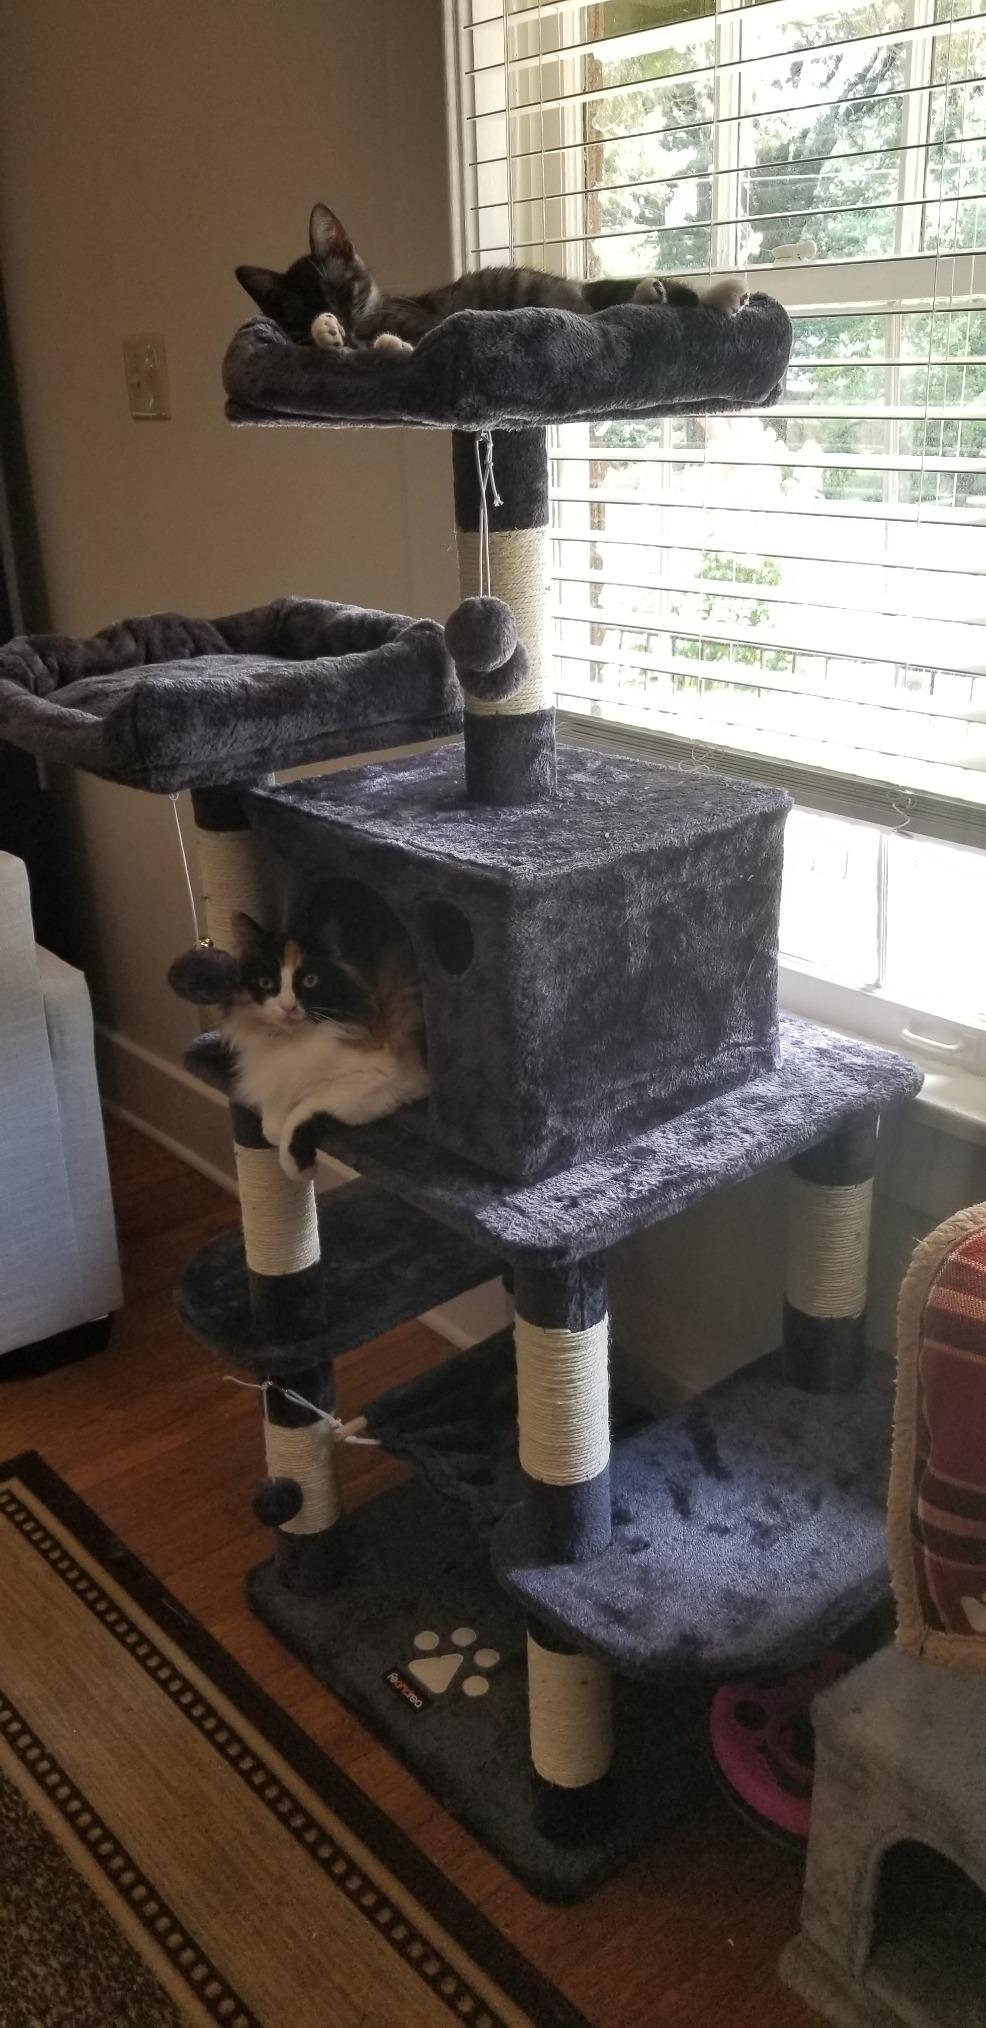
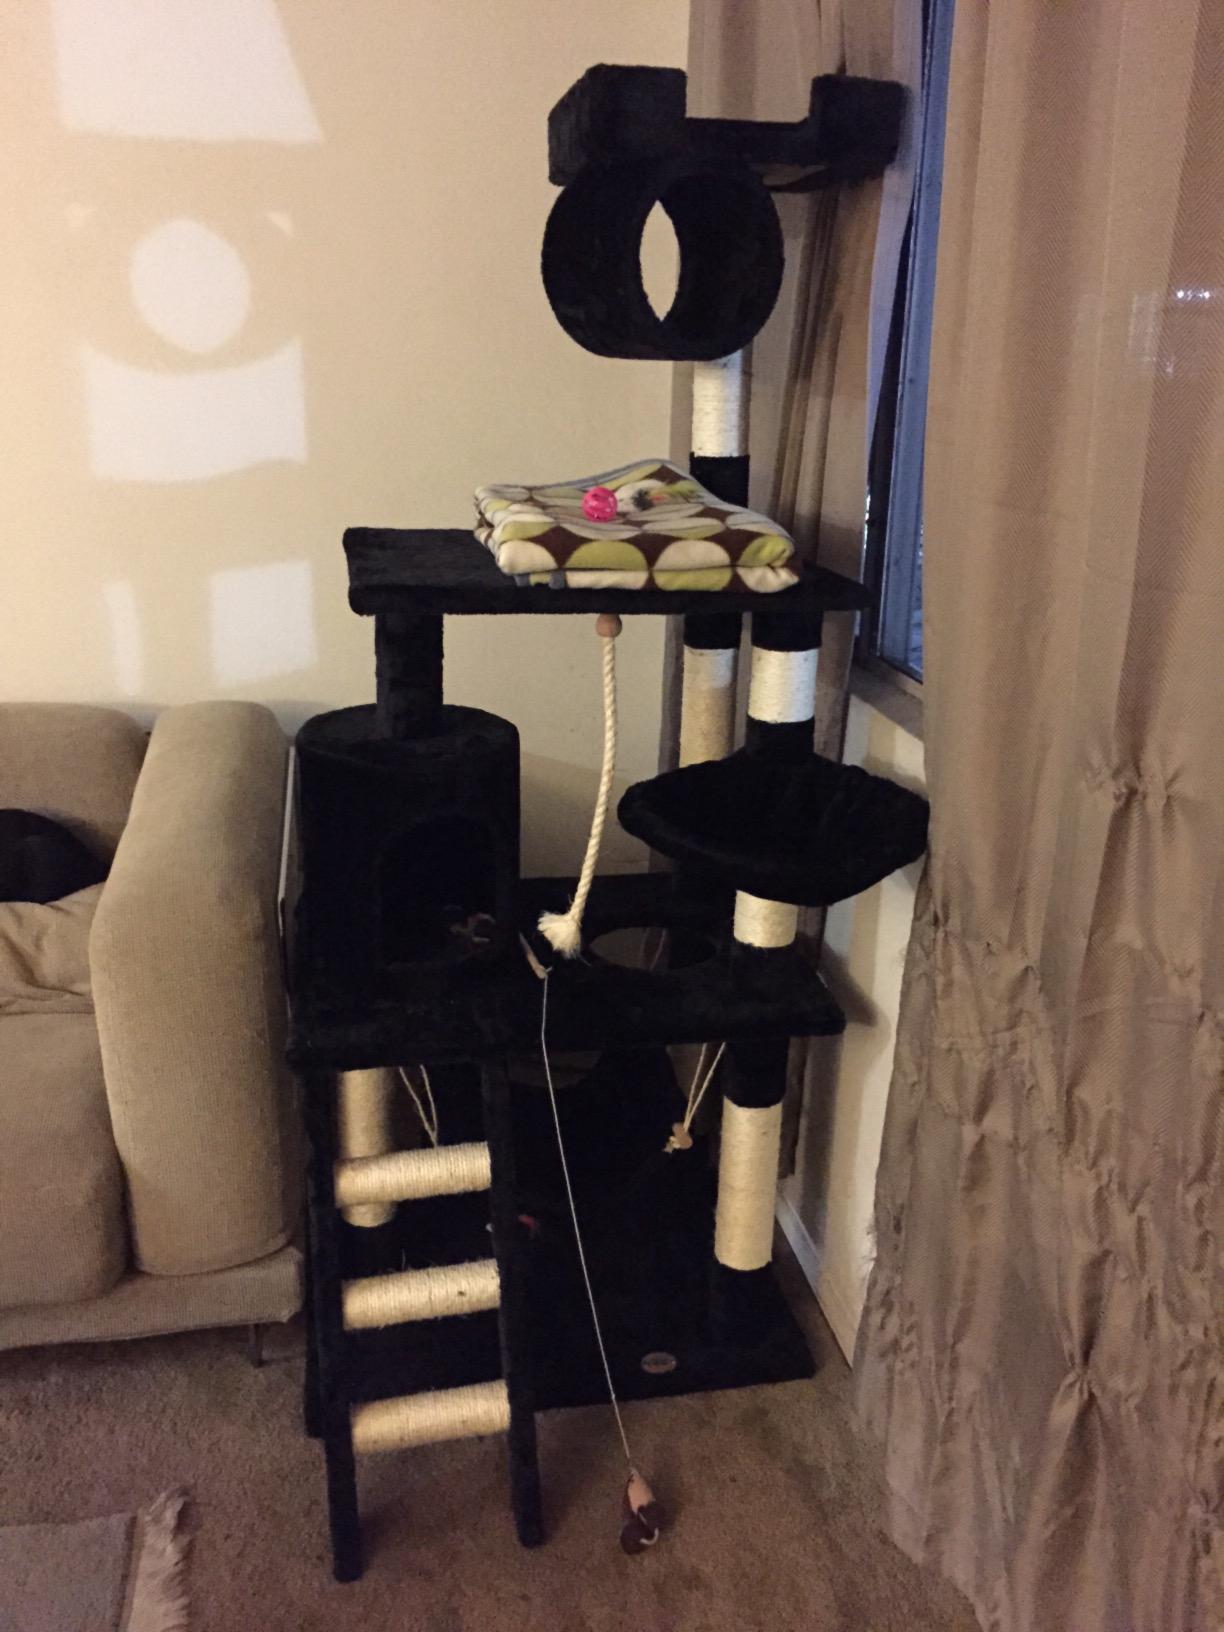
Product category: items_cat tree
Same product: no